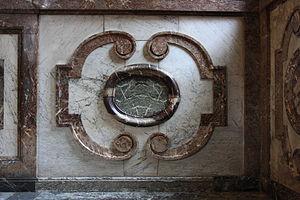
Détail de l'Escalier de la Reine en marbre du Château de Versailles à Versailles en France